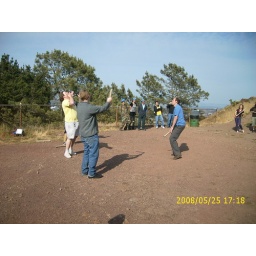
Guy in the blue shirt wins